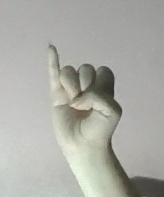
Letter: meem